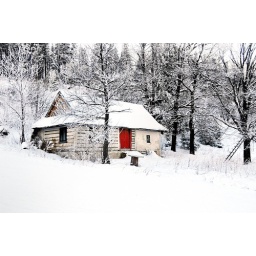
If you get lost in the white of the snow, look for the red door.